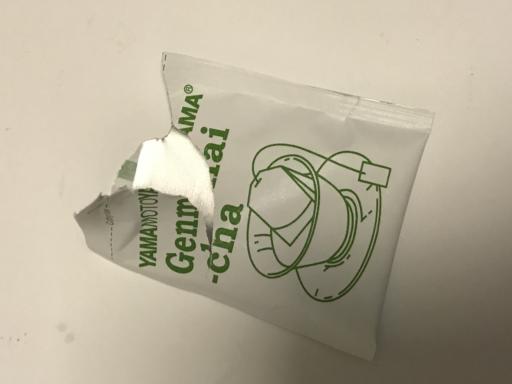
Waste category: trash